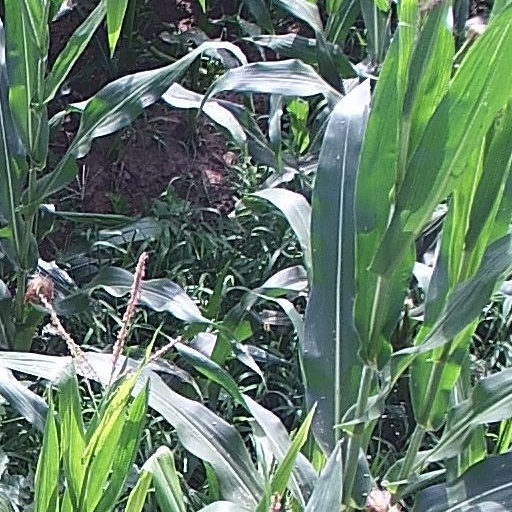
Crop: maize; corn